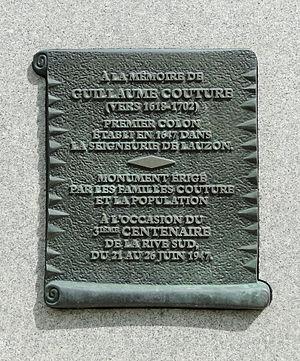
Plaque de Guillaume Couture à Lévis, Québec, Canada
Guillaume Couture Explorateur, interprète et colon de la Nouvelle-France.